George Green's School

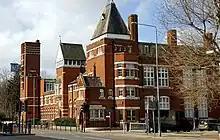
Former premises of George Green's Grammar School, located in Poplar.

The school, which was originally located on East India Dock Road, was founded in 1828 by George Green, a shipbuilder and shipwright. A maritime connection with the school has been maintained since then. In 1884, the school moved from the original buildings to new premises which provided places for 200 boys and 200 girls, in separate classrooms. The pupils paid modest fees or were assisted with scholarships. Later it became a LCC maintained school and was the first to institute co-education. It remained open until 1979 when it became part of Tower Hamlets College. Today it is a voluntary controlled school supported by the Worshipful Company of Shipwrights. It has a comprehensive intake of pupils, and is administered by Tower Hamlets London Borough Council.